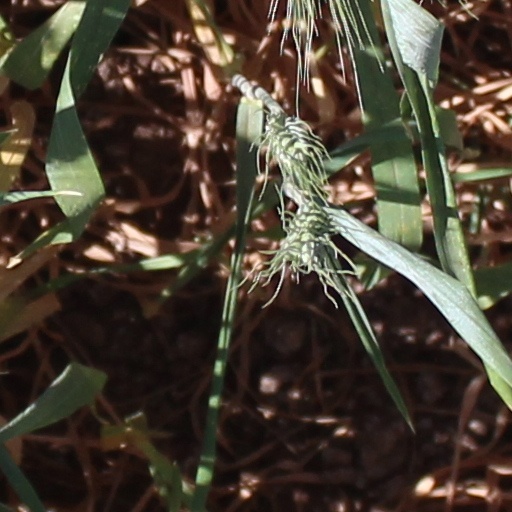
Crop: wheat